Kate and Jol Temple

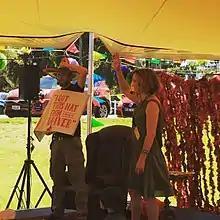
Kate and Jol Temple at Adelaide Writers' Festival 2018

Kate and Jol Temple are Australian children's authors. They are the 2020 winners of the Charlotte Huck Award for book "Room on Our Rock". They are also widely known for their 2017 Children's Book Council of Australia Honour Book "Captain Jimmy Cook Discovers Third Grade", published by Allen and Unwin. The book was praised for its use of humour and history.